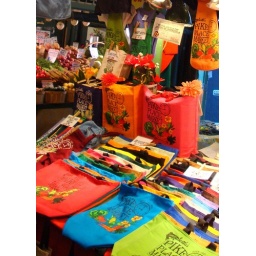
Woman selling colorful kitchen products in Pike's Place Market.